Edward III of England

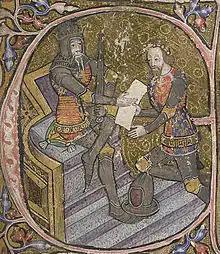
King Edward III grants Aquitaine to his son Edward the Black Prince. Initial letter "E" of miniature, 1390; British Library, London, shelfmark: Cotton MS Nero D VI, f.31.

Furthermore, Edward bolstered the sense of community within this group by the creation of a new order of chivalry. In January 1344 a great feast was held in Windsor Castle to which large numbers were invited; not just the lords but the City of London also sent a contingent. The first night saw a feast at which all the attending ladies, with only two knights among them, dined, while the other men ate in their tents. This was followed by jousting over the next three days, where Edward – "not because of his kingly rank but because of his great exertions", Adam Murimuth claims in his chronicle – was deemed champion. This was followed by the King's announcement of the founding of the Round Table of King Arthur, to which "certain lords" took an oath. The first meeting of the new chapter was arranged for the following Whitsun. Nothing, however, was to come of the project; as Murimuth comments, "this work was later stopped for various reasons".